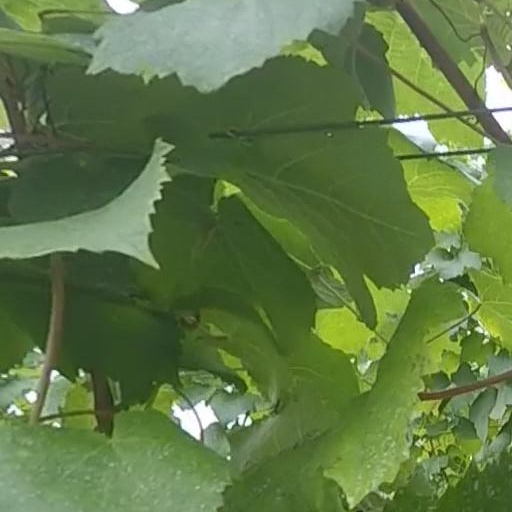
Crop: grape